Valeria Luiselli

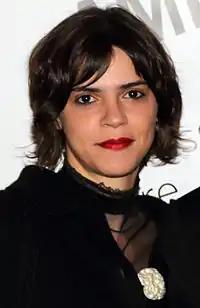
Luiselli at PEN America/Free Expression Literature, May 2014

"Sidewalks" is Luiselli's debut book of essays, in which she explores themes of motion, travel, transition, and reflection.